Cincinnati Zoo and Botanical Garden

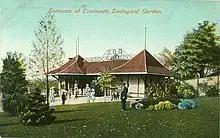
Entrance of the Cincinnati Zoological Gardens from the year of its opening in 1875

In 1872, three years before the zoo's creation, Andrew Erkenbrecher and several other residents created the "Society for the Acclimatization of Birds" in Cincinnati to acquire insect-eating birds to control an severe outbreak of caterpillars. A collection of approximately 1,000 birds imported from Europe in 1872 was housed in Burnet Woods before being released. Besides a group of birds that he had collected, Erkenbrecker owned a group of mammals of all types, including monkeys and an elephant that he had bought from a circus. In 1873, members of the Society of Acclimatization began discussing the idea of starting a zoo and founded The Zoological Society of Cincinnati. One year later, the Zoological Society of Cincinnati purchased a 99-year lease on in the cow pasture known as Blakely Woods.